Asus VivoTab

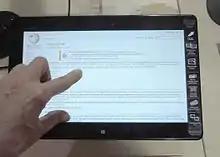
ASUS VivoTab 11.6" (ME400)

VivoTab is a series of Microsoft Windows hybrid tablet computers designed by Asus. It is a sub-series of the Vivo series by Asus. The name is derived from the Latin word "to live" and, along with Asus's Transformer series of convertible devices running Windows, is a primary competitor to the Microsoft Surface.